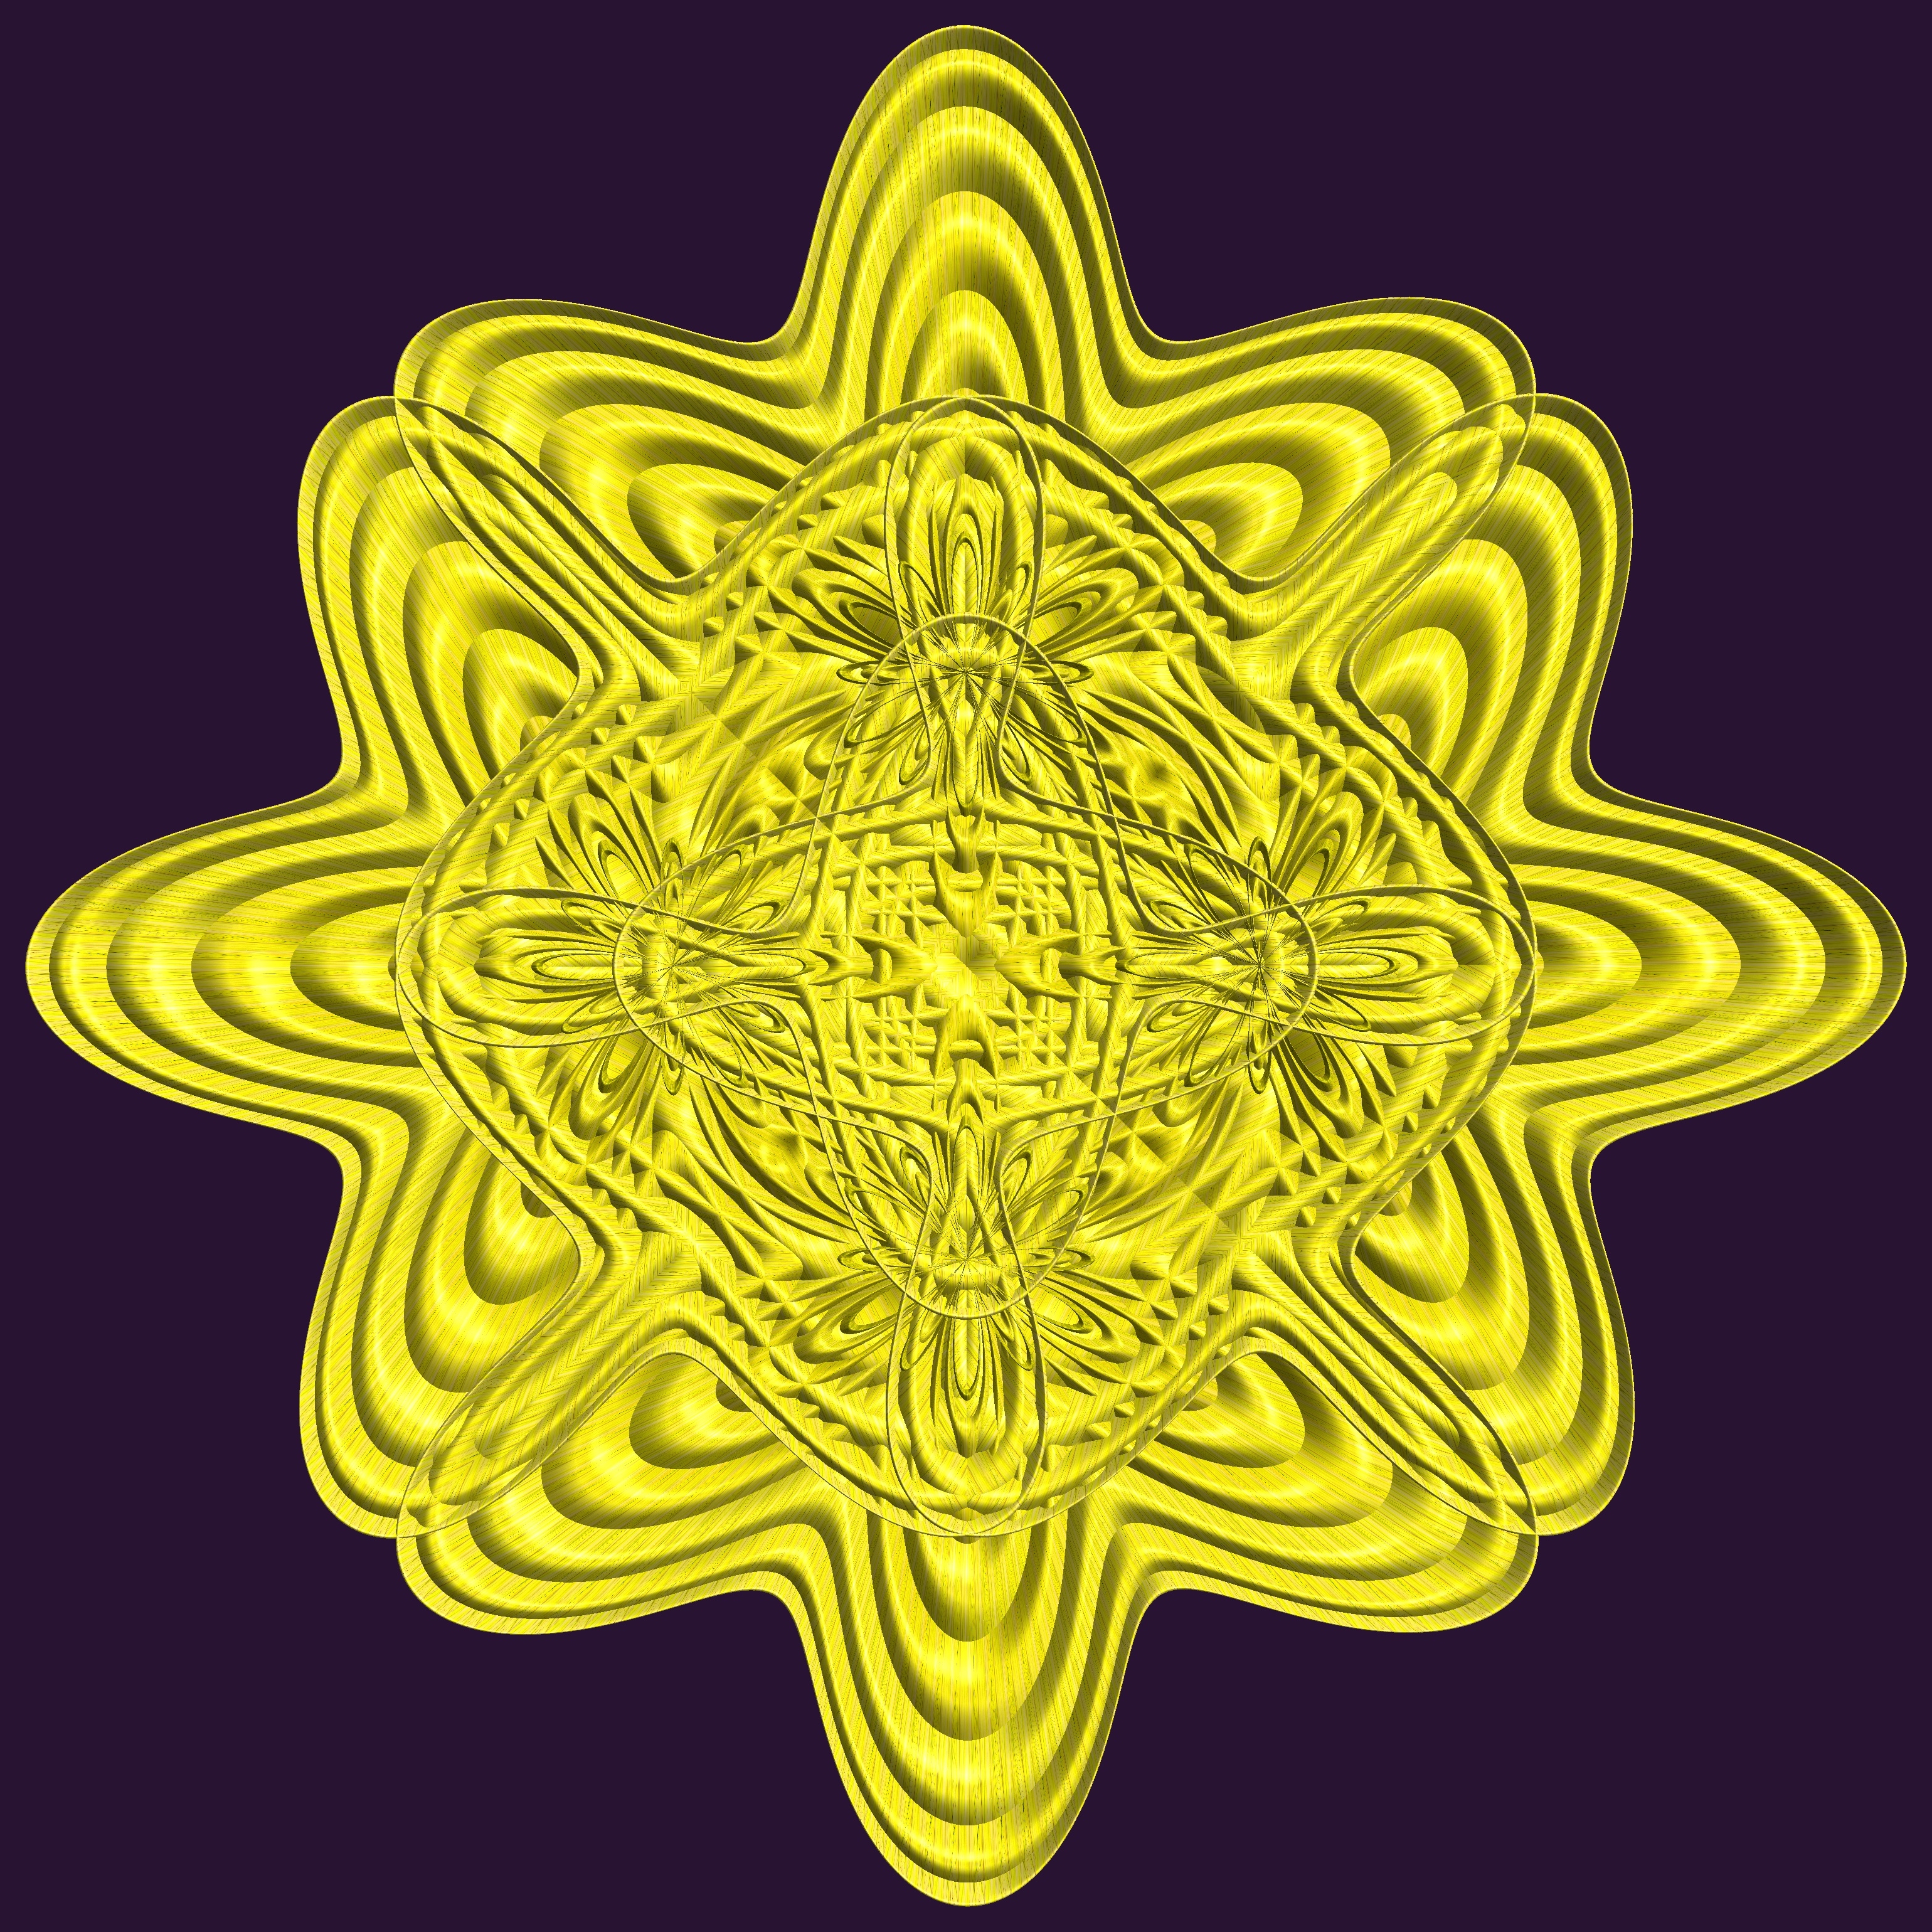
structure, texture, pattern, symbol, cross, yellow, circle, font, figure, illustration, design, symmetry, 3d, graphic, mathematica, cg, parametricplot3d, code, program, algorithm, abstruct, mapping